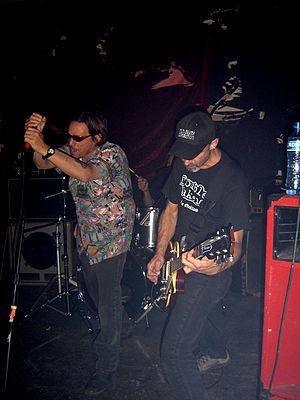
MDC est un groupe de punk hardcore et anarcho punk fondé à Austin en 1979, puis à San Fancisco.